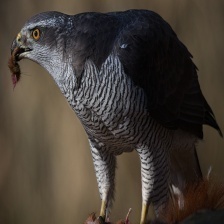
Species: NORTHERN GOSHAWK
Scientific name: ACCIPITER GENTILIS